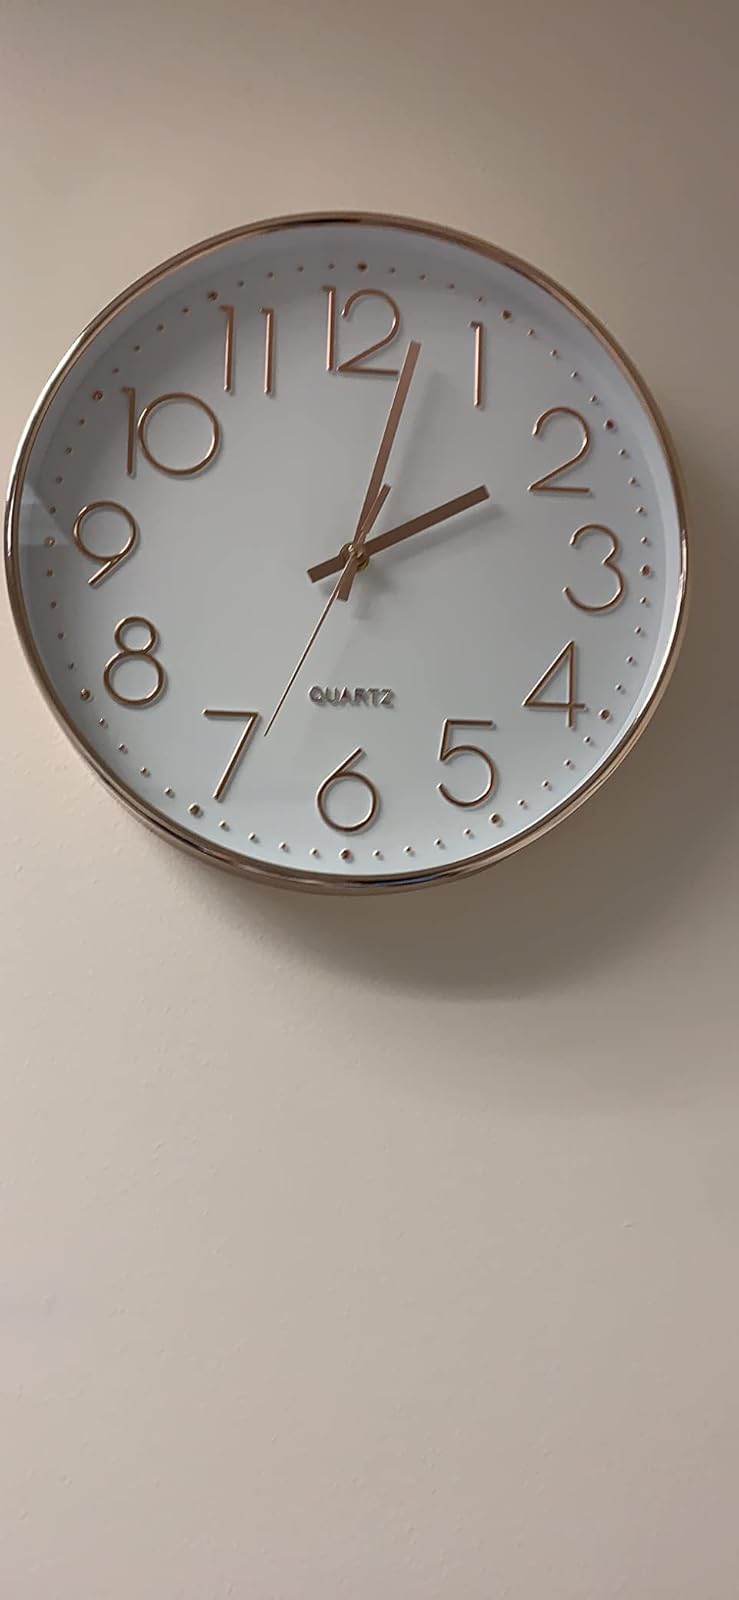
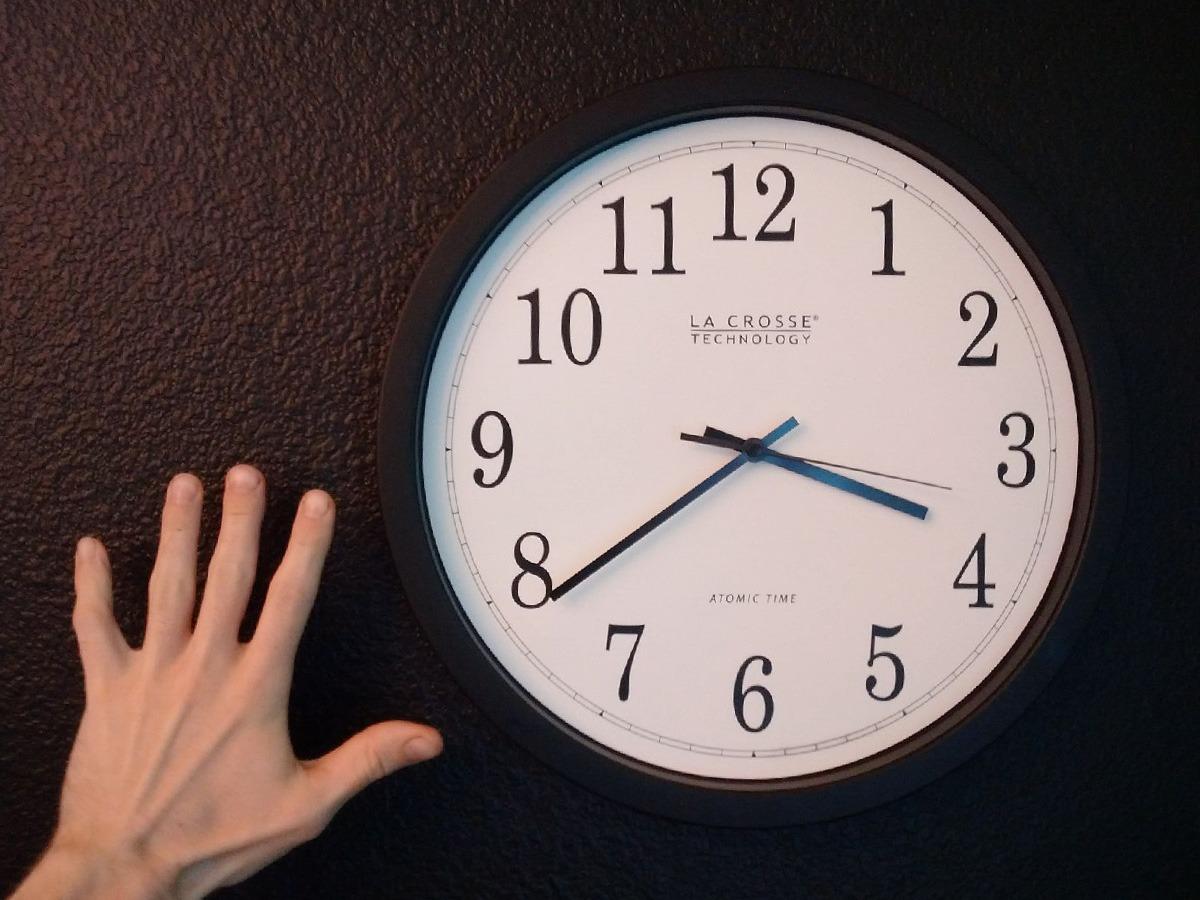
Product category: clock
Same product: no